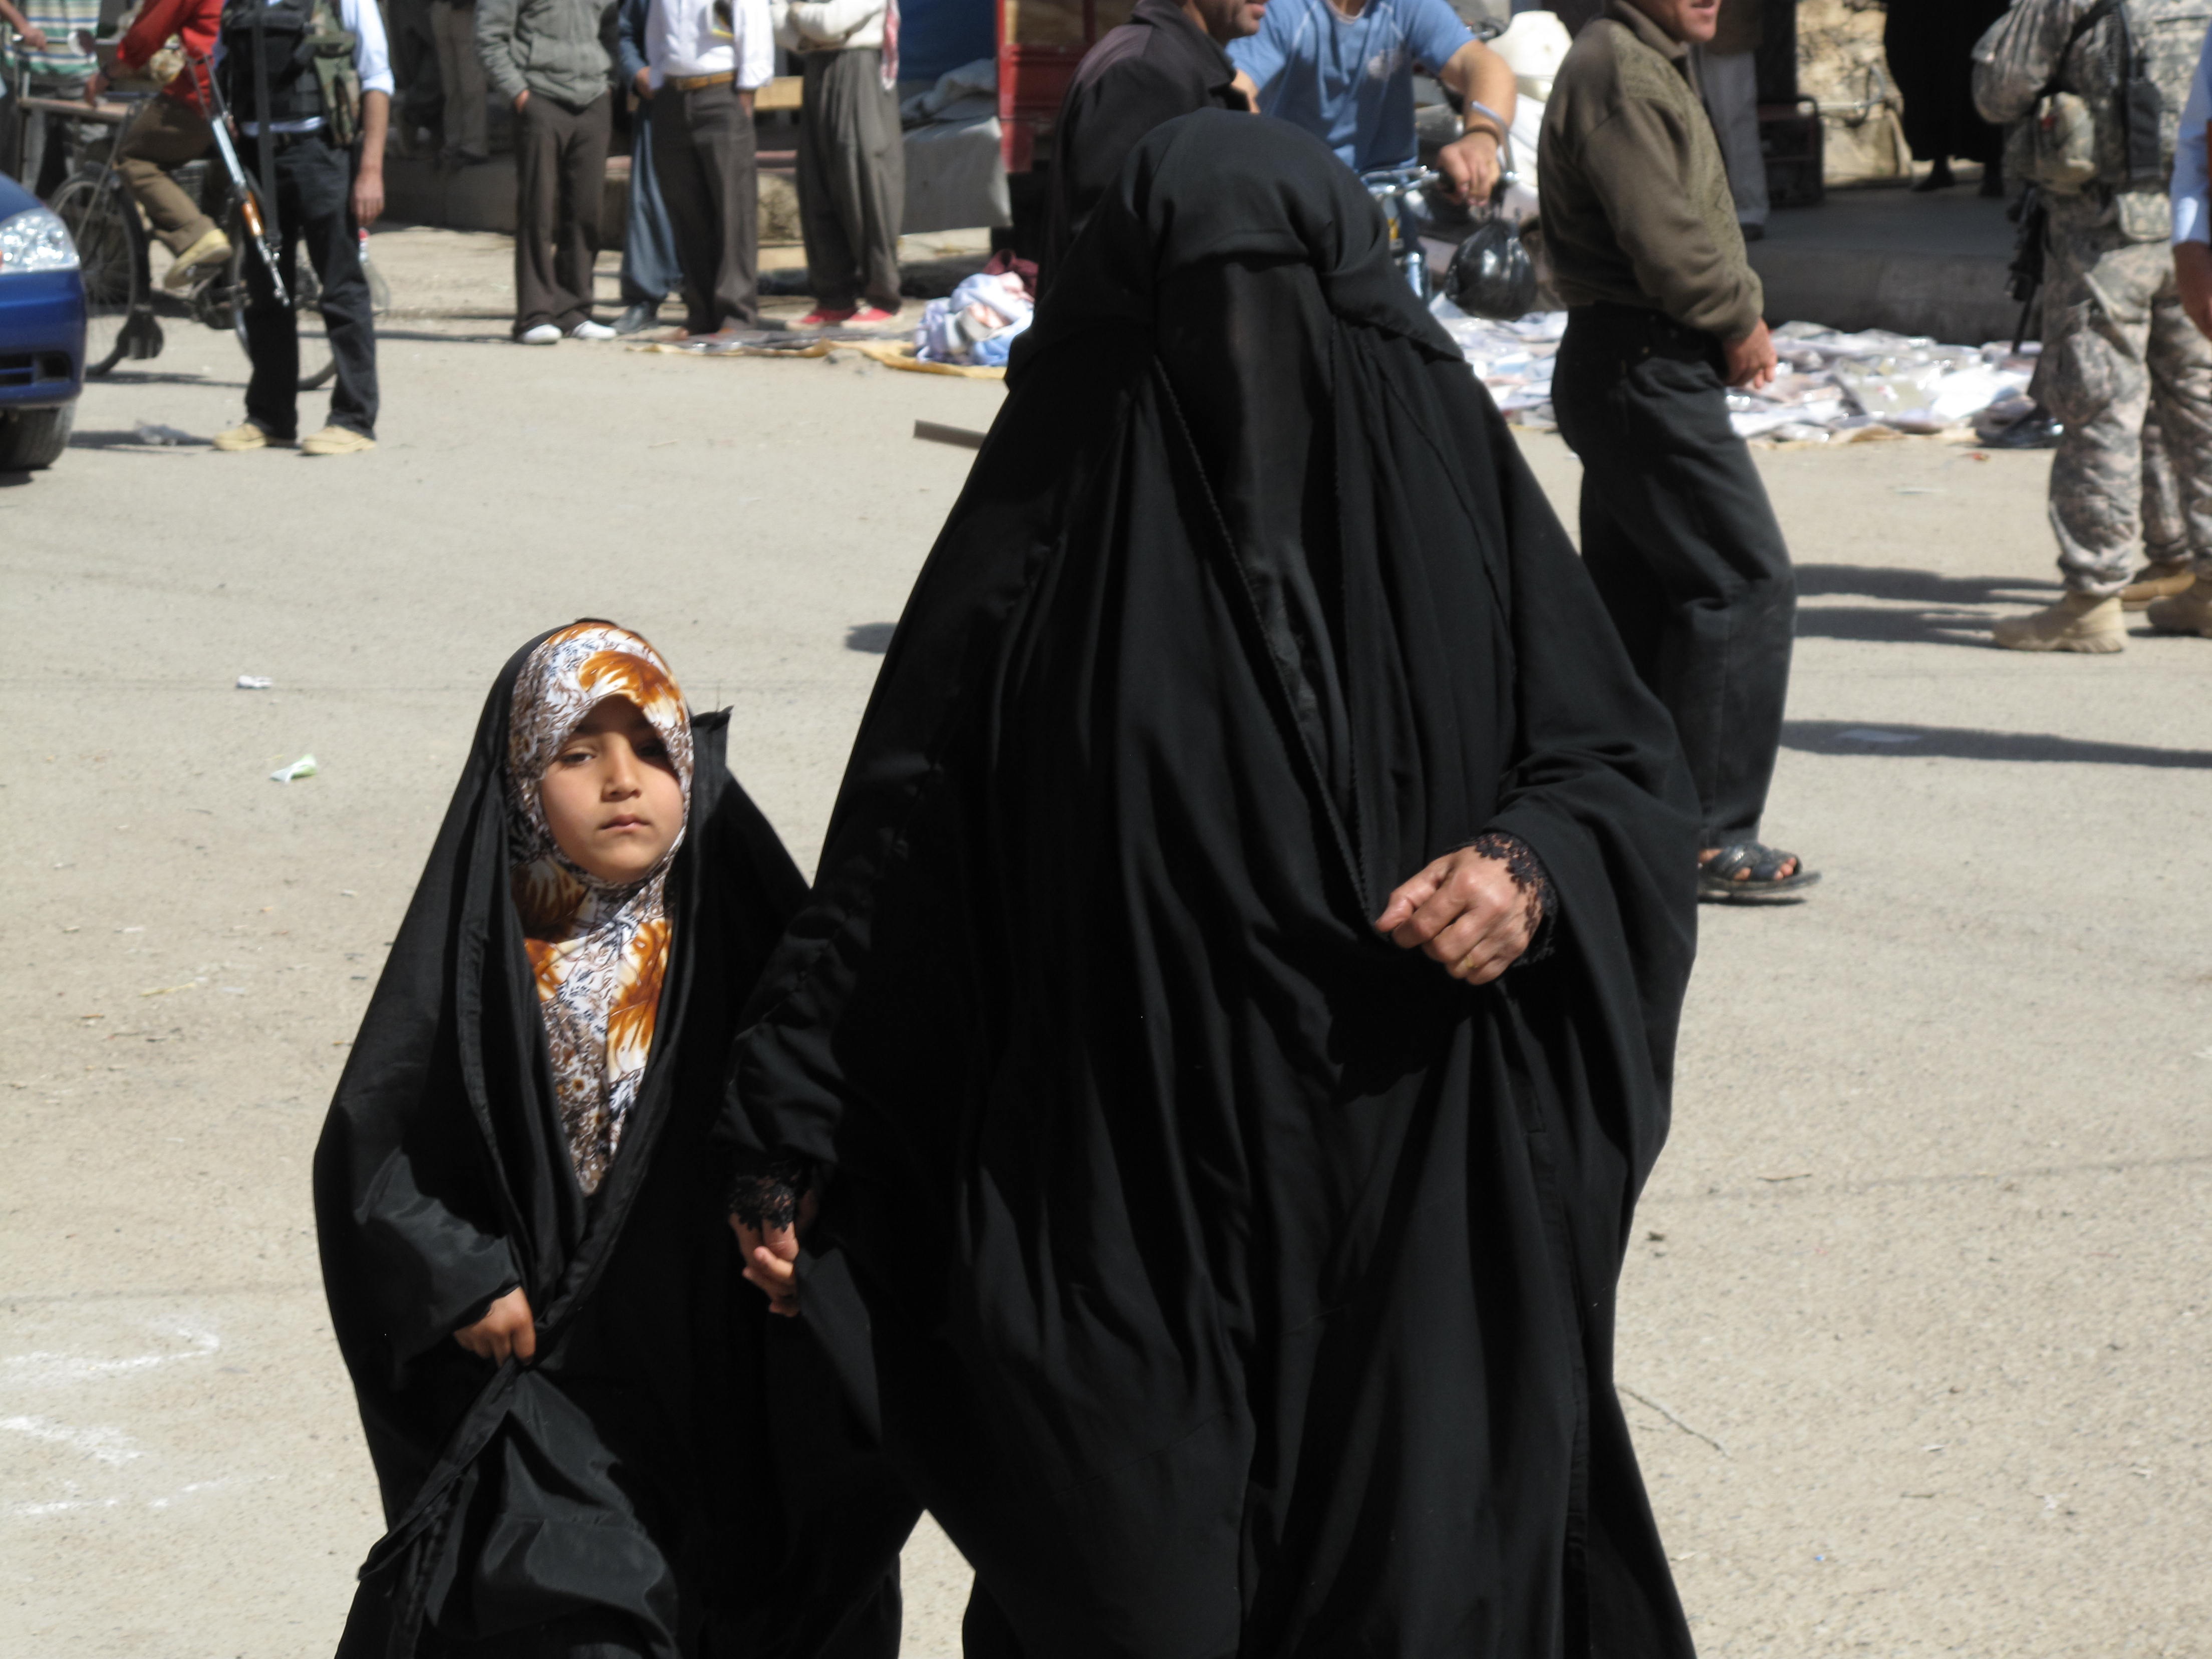
person, girl, woman, child, clothing, mother, daughter, iraq